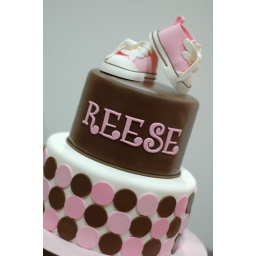
Same shoe as I've made before without the blings. Pink and brown color per request by client.